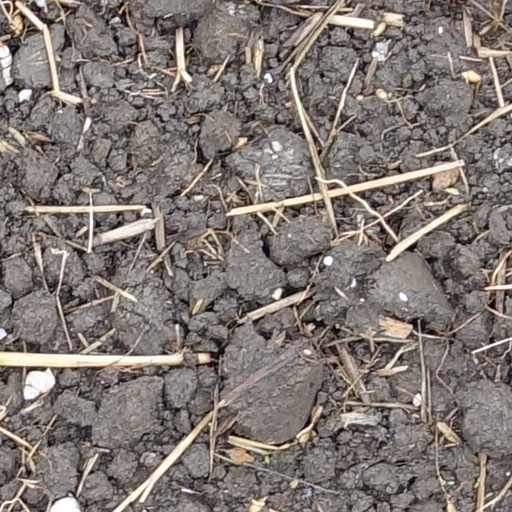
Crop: wheat